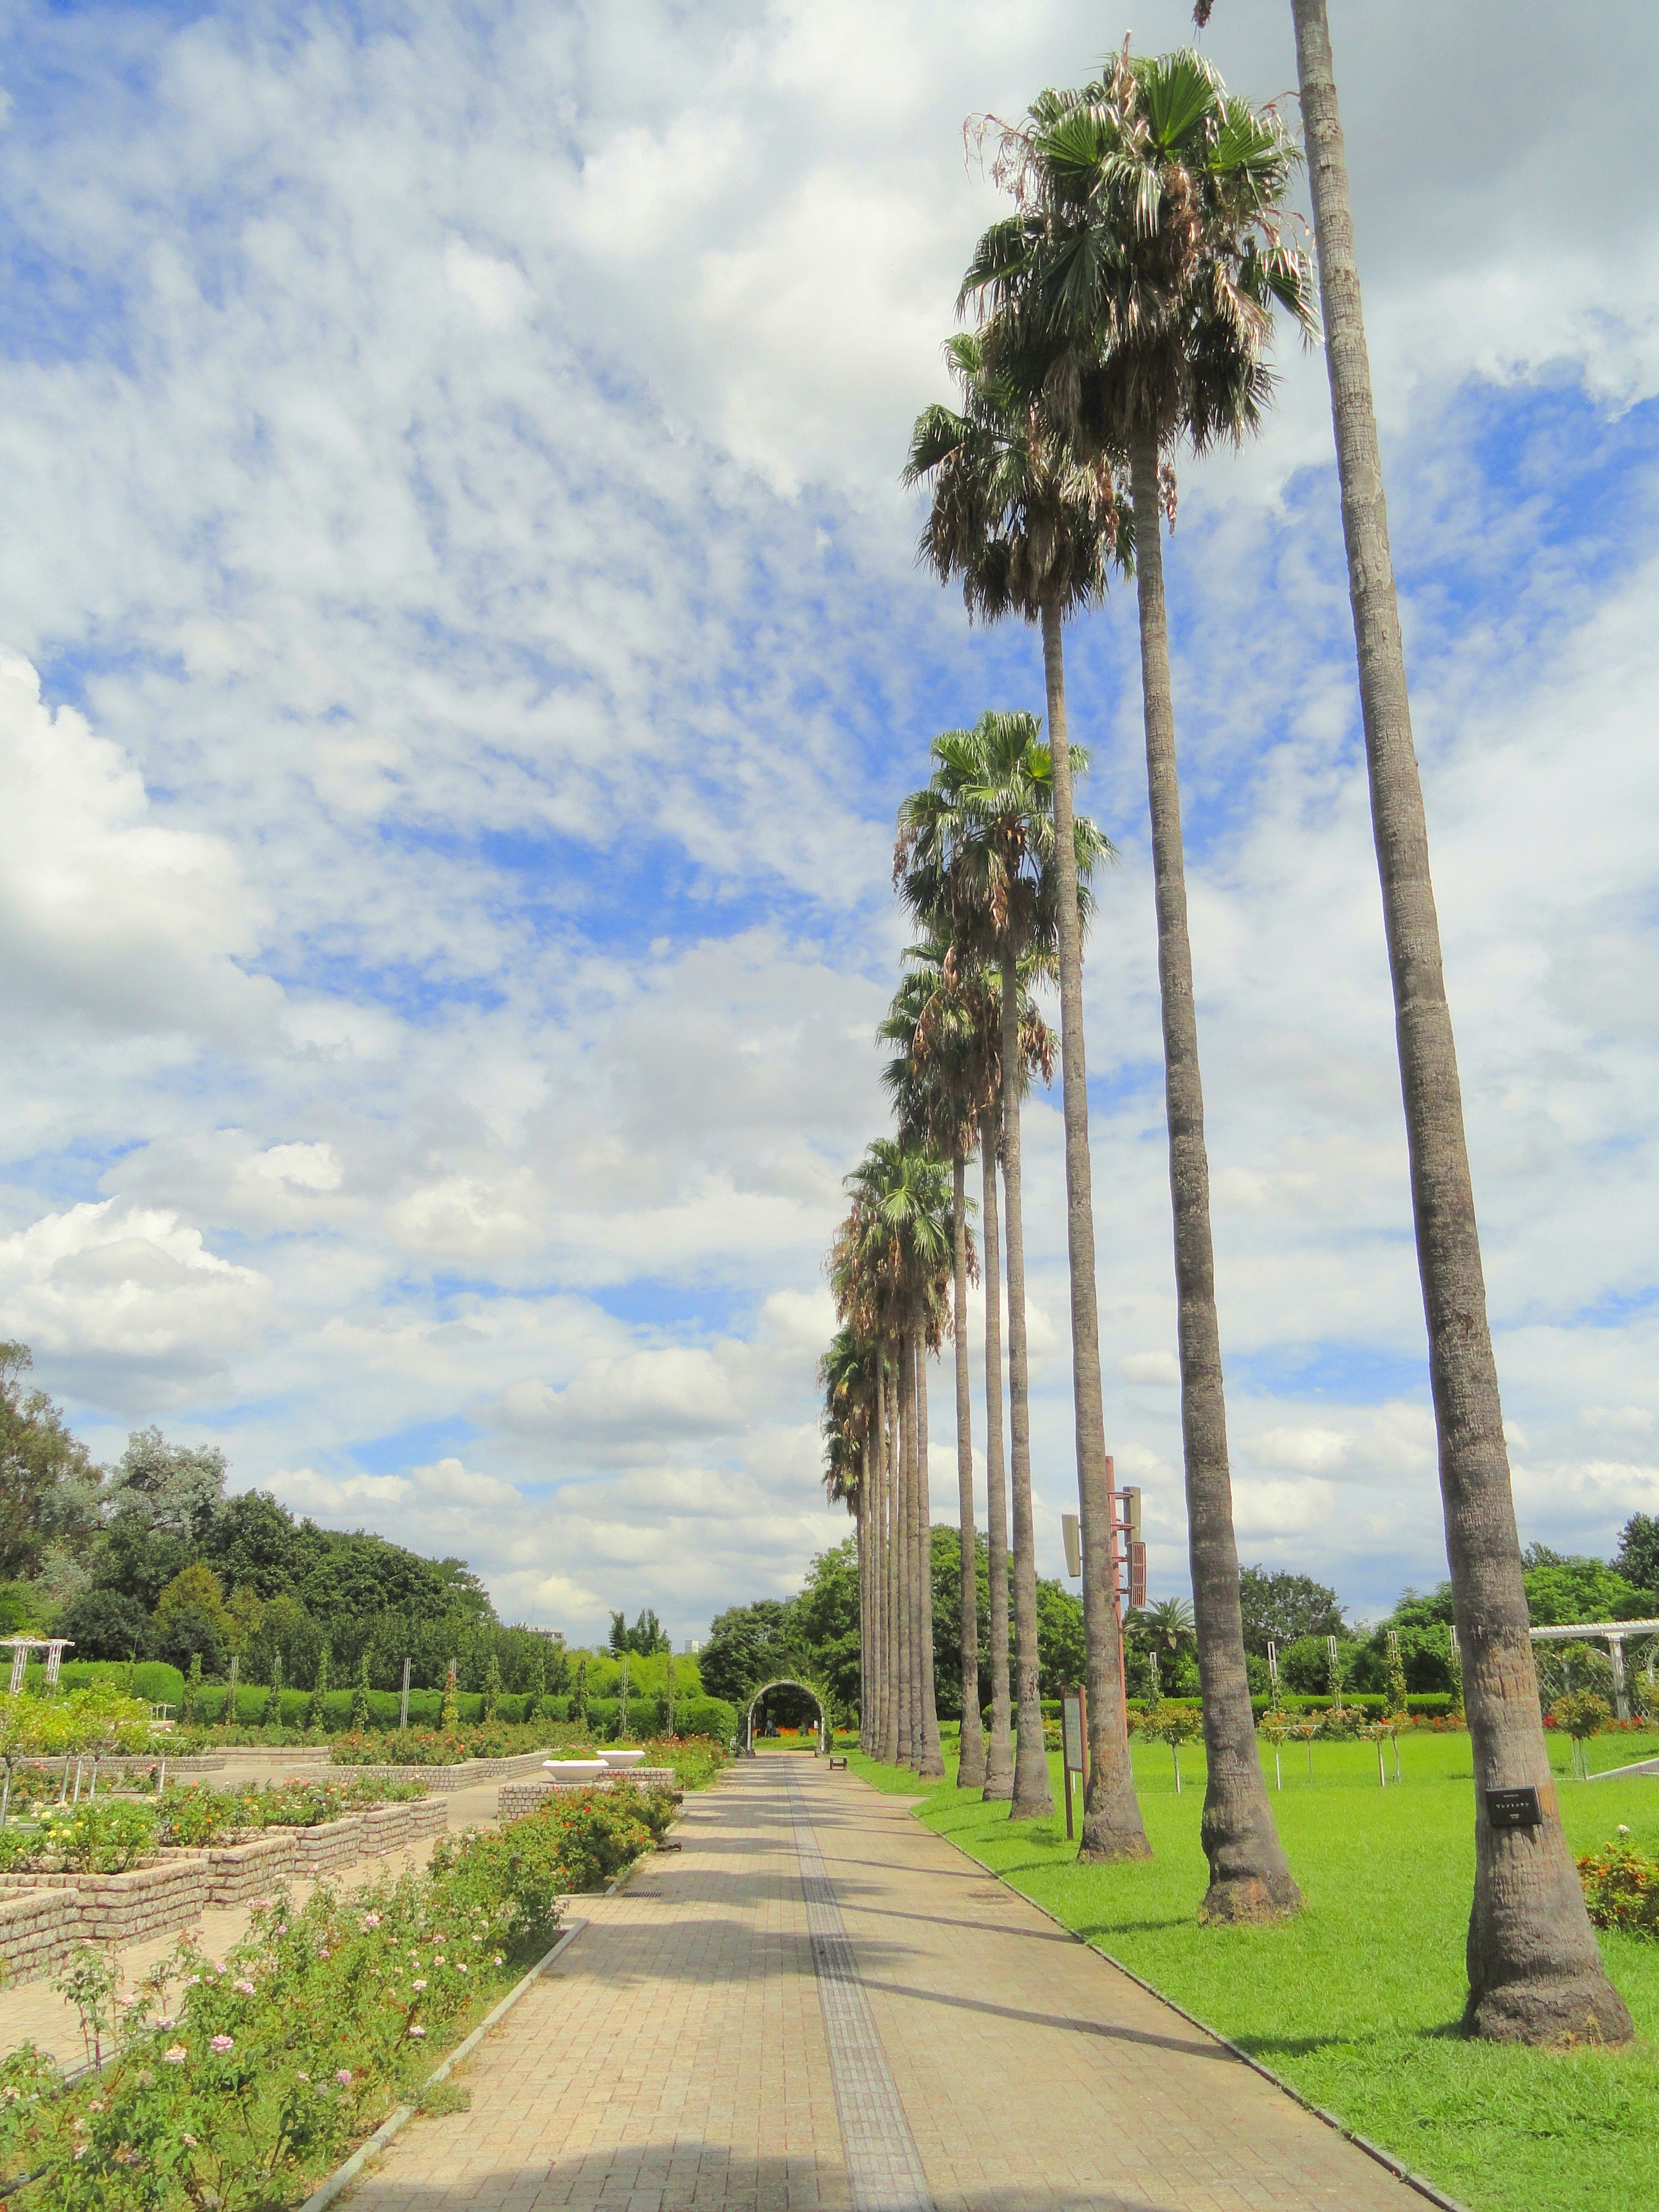
landscape, tree, nature, grass, plant, sky, road, hill, sidewalk, walkway, summer, vacation, spring, scenic, plaza, japan, plants, flowers, trees, outside, clouds, osaka, botanical garden, palms, palm trees, rural area, residential area, woody plant, arecales, palm family